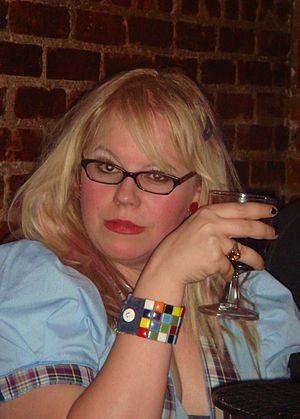
Penelope Garcia est un personnage de fiction de la série télévisée Esprits criminels diffusée sur la chaîne CBS, interprété par Kirsten Vangsness et doublé par Laëtitia Lefebvre en version française. Elle apparait également dans la série dérivée Criminal Minds: Suspect Behavior.
Kirsten Vangsness, née le 7 juillet 1972 à Pasadena, est une actrice américaine de télévision et de théâtre.